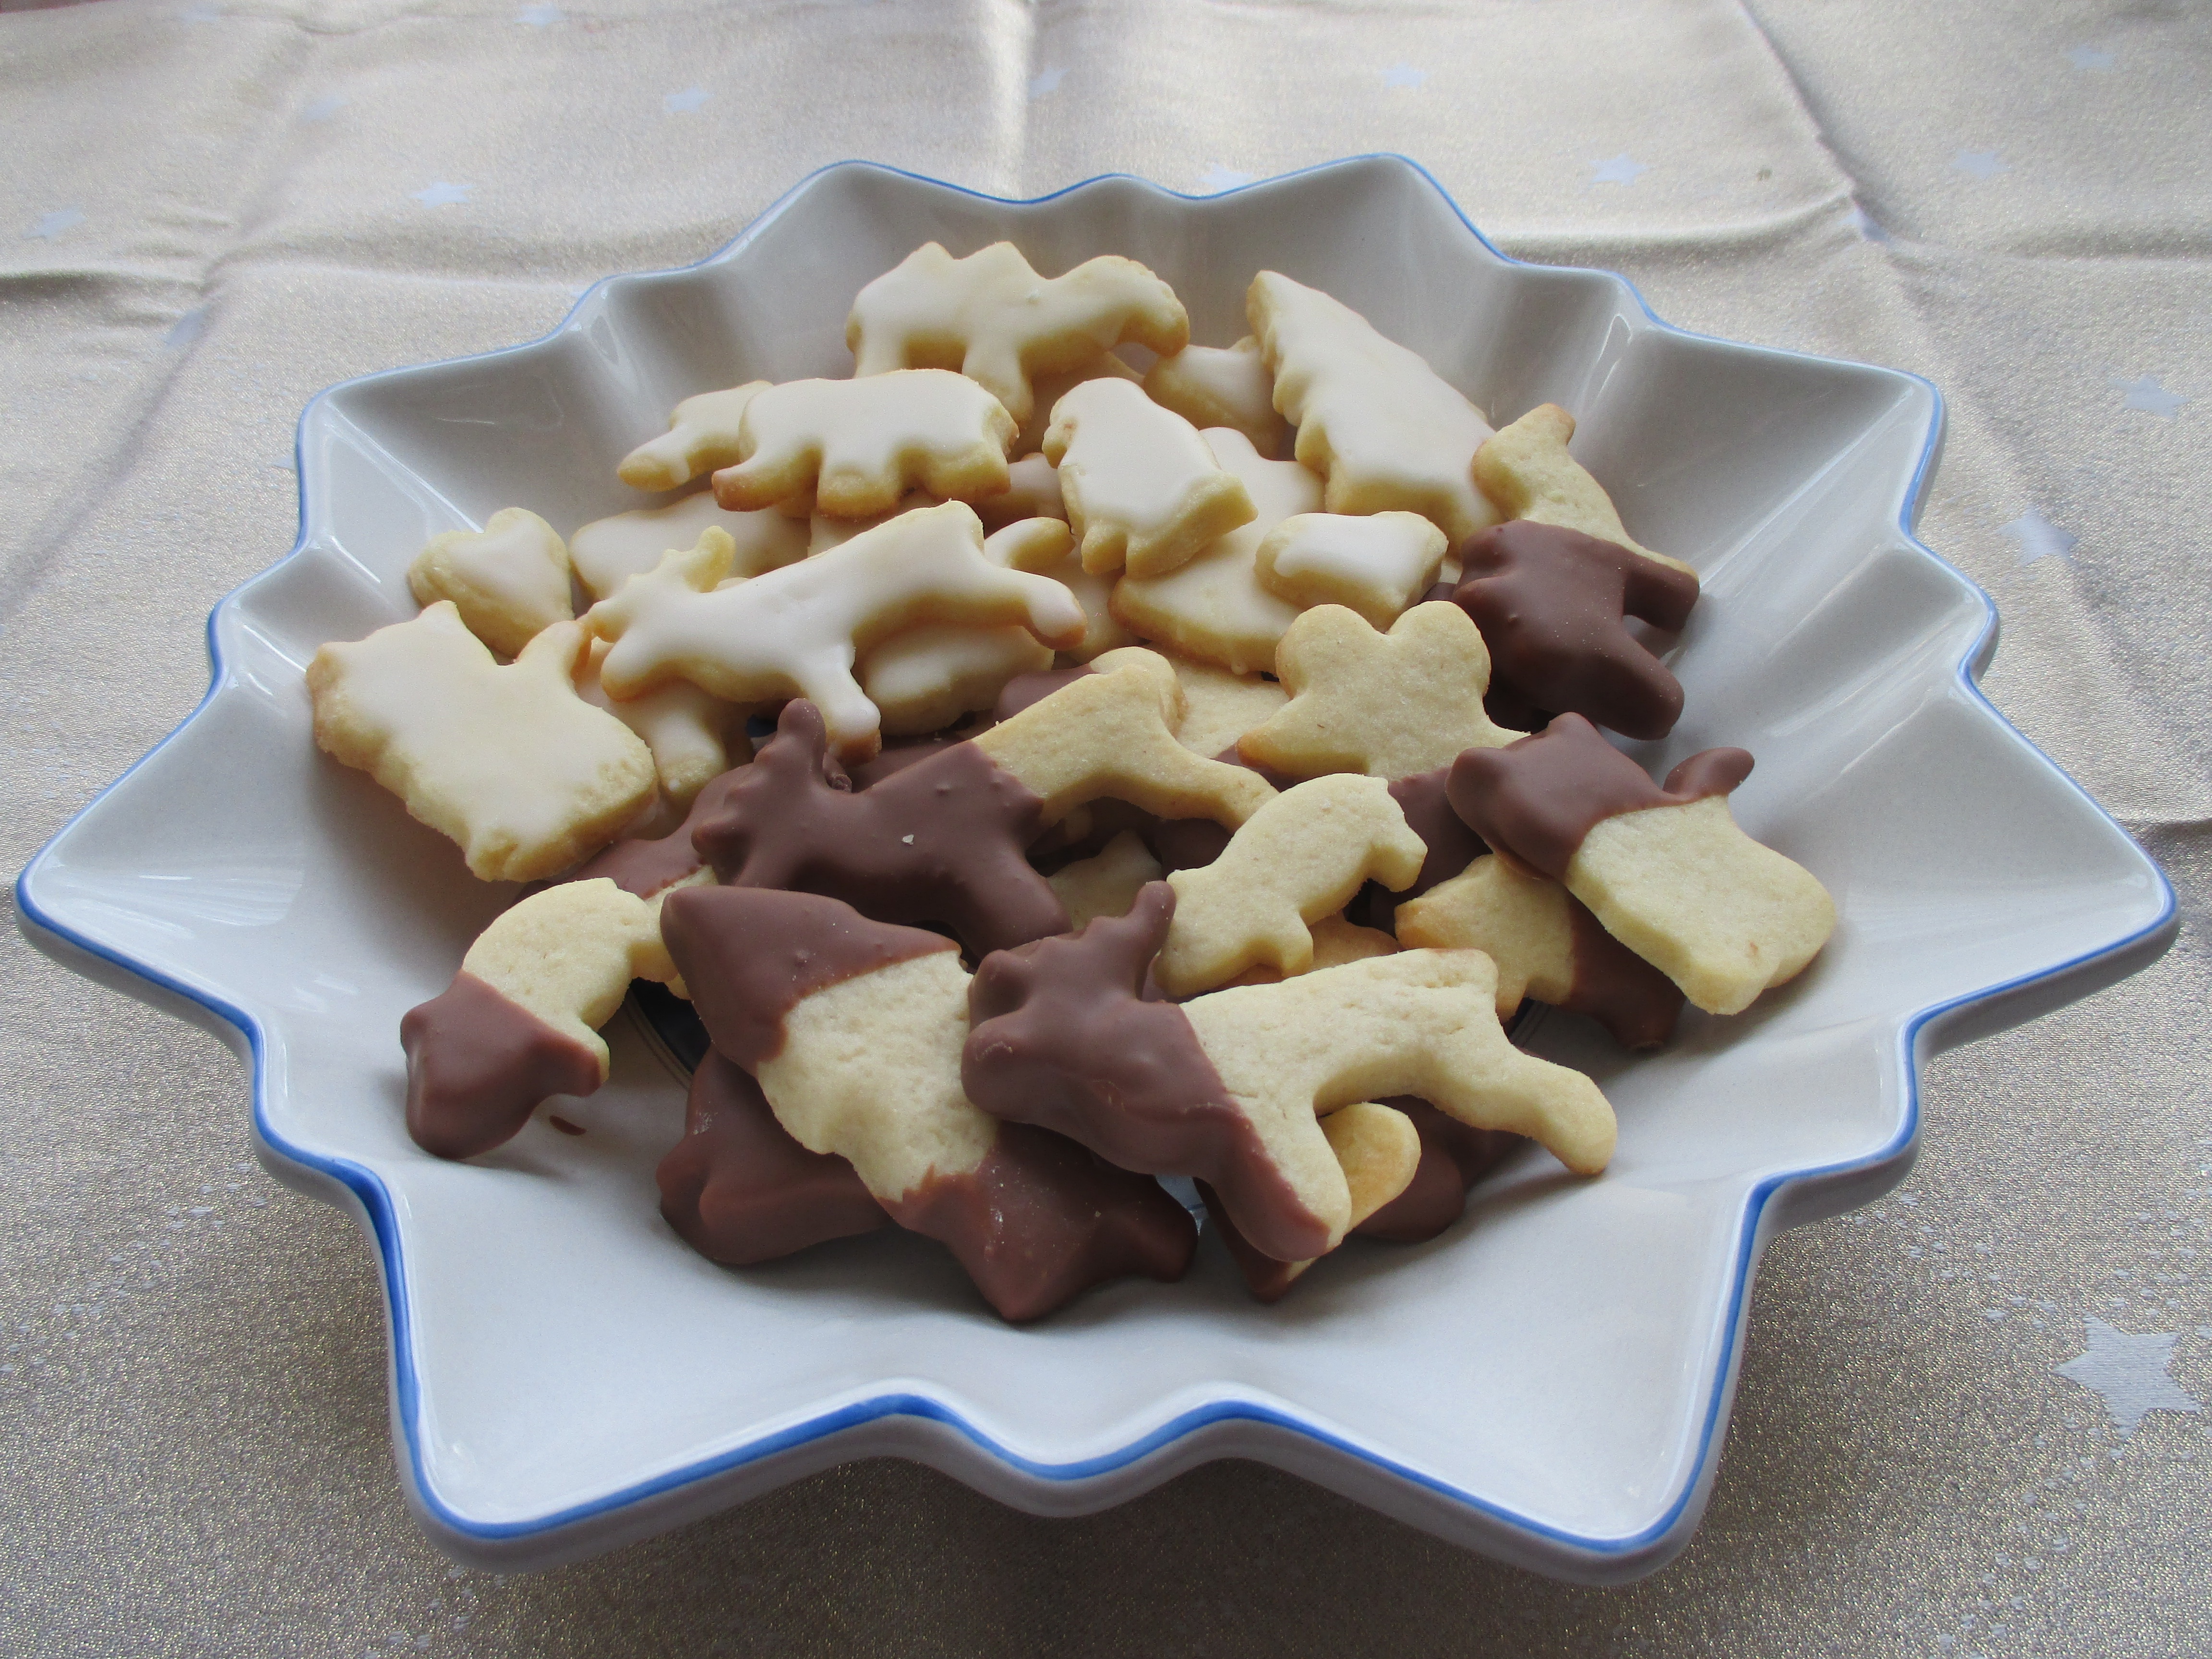
dish, meal, food, produce, vegetable, plate, breakfast, baking, cookie, dessert, cuisine, advent, christmas time, pastries, cookies, christmas plate